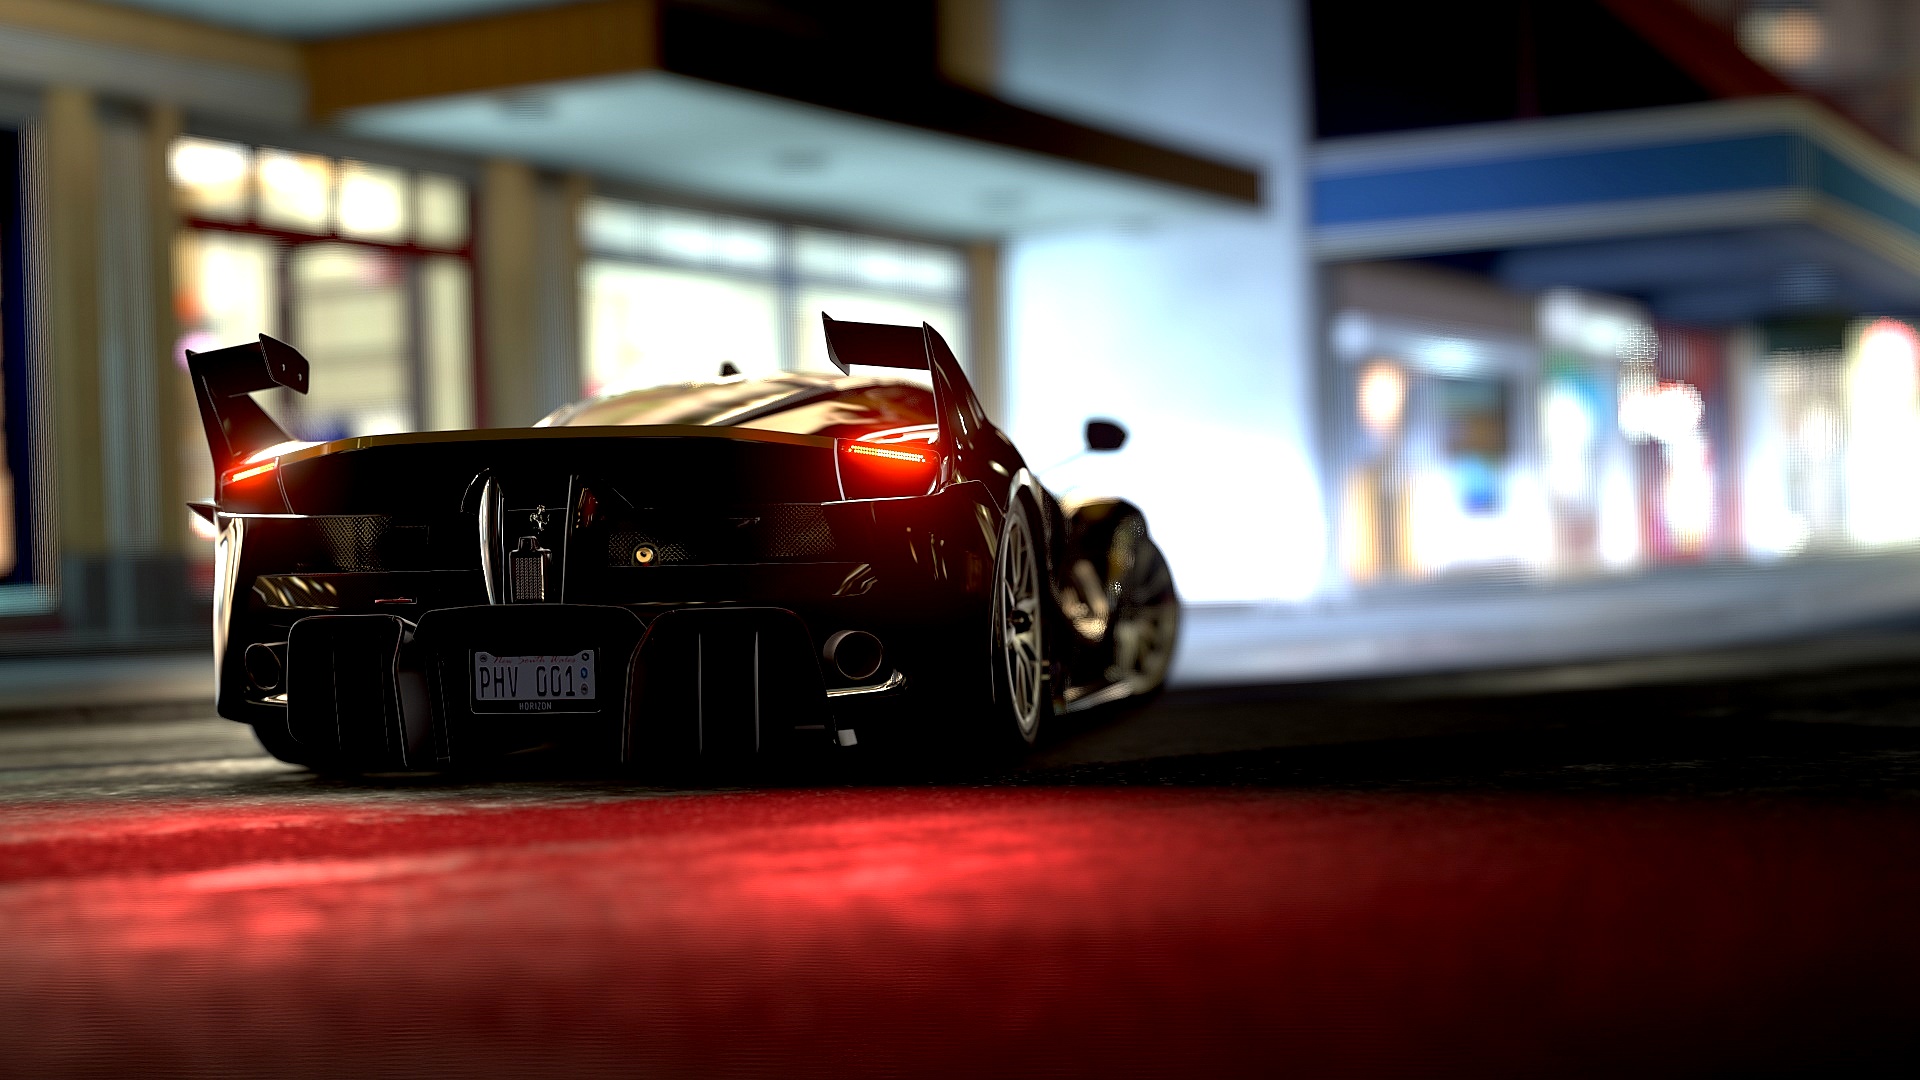
car, wheel, vehicle, sports car, supercar, land vehicle, automobile make, automotive design, luxury vehicle, ferrari 458